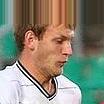
Age: 27